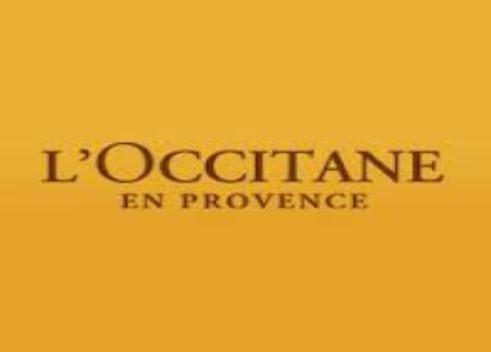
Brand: L'Occitane en Provence
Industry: Necessities